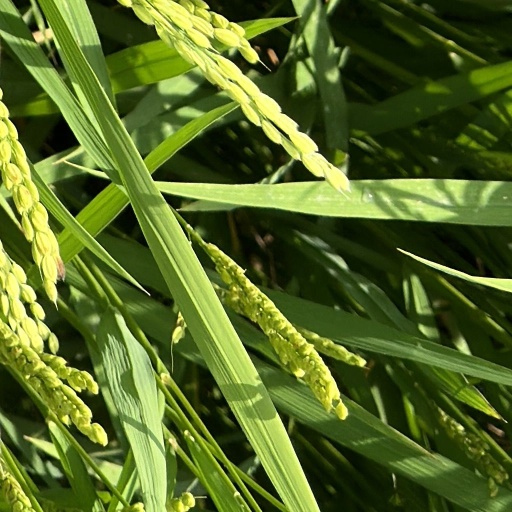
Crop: rice